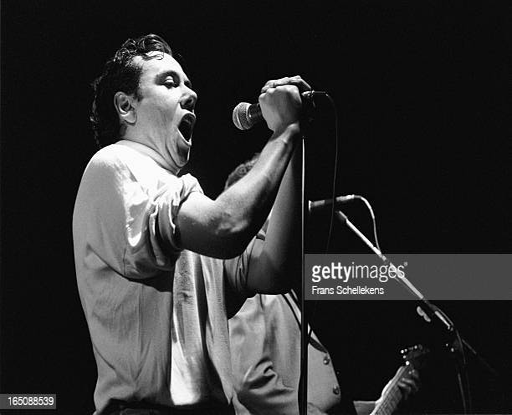
person from person performs live on stage